God's Country and the Woman

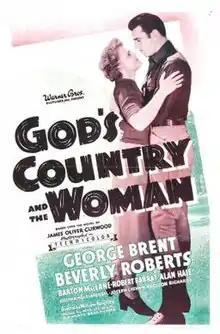
Theatrical release poster

God's Country and the Woman is a 1937 American Technicolor lumberjack drama film directed by William Keighley and written by Norman Reilly Raine. The film stars George Brent, Beverly Roberts, Barton MacLane, Robert Barrat, Alan Hale, Sr. and Joe King. The film is based on a 1915 novel by James Oliver Curwood entitled "God's Country and the Woman" and was released by Warner Bros. on January 16, 1937.